Billet reading

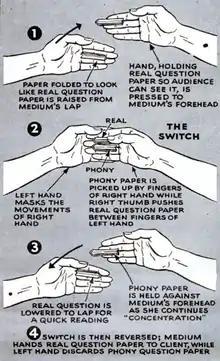
Example of a Billet reading method

Billet reading, or the envelope trick, is a mentalist effect in which a performer pretends to use clairvoyance to read messages on folded papers or inside sealed envelopes. It is a widely performed "standard" of the mentalist craft since the middle of the 19th century. "Billet" is the French term for note or letter, referring to the rectangular shape of the paper.